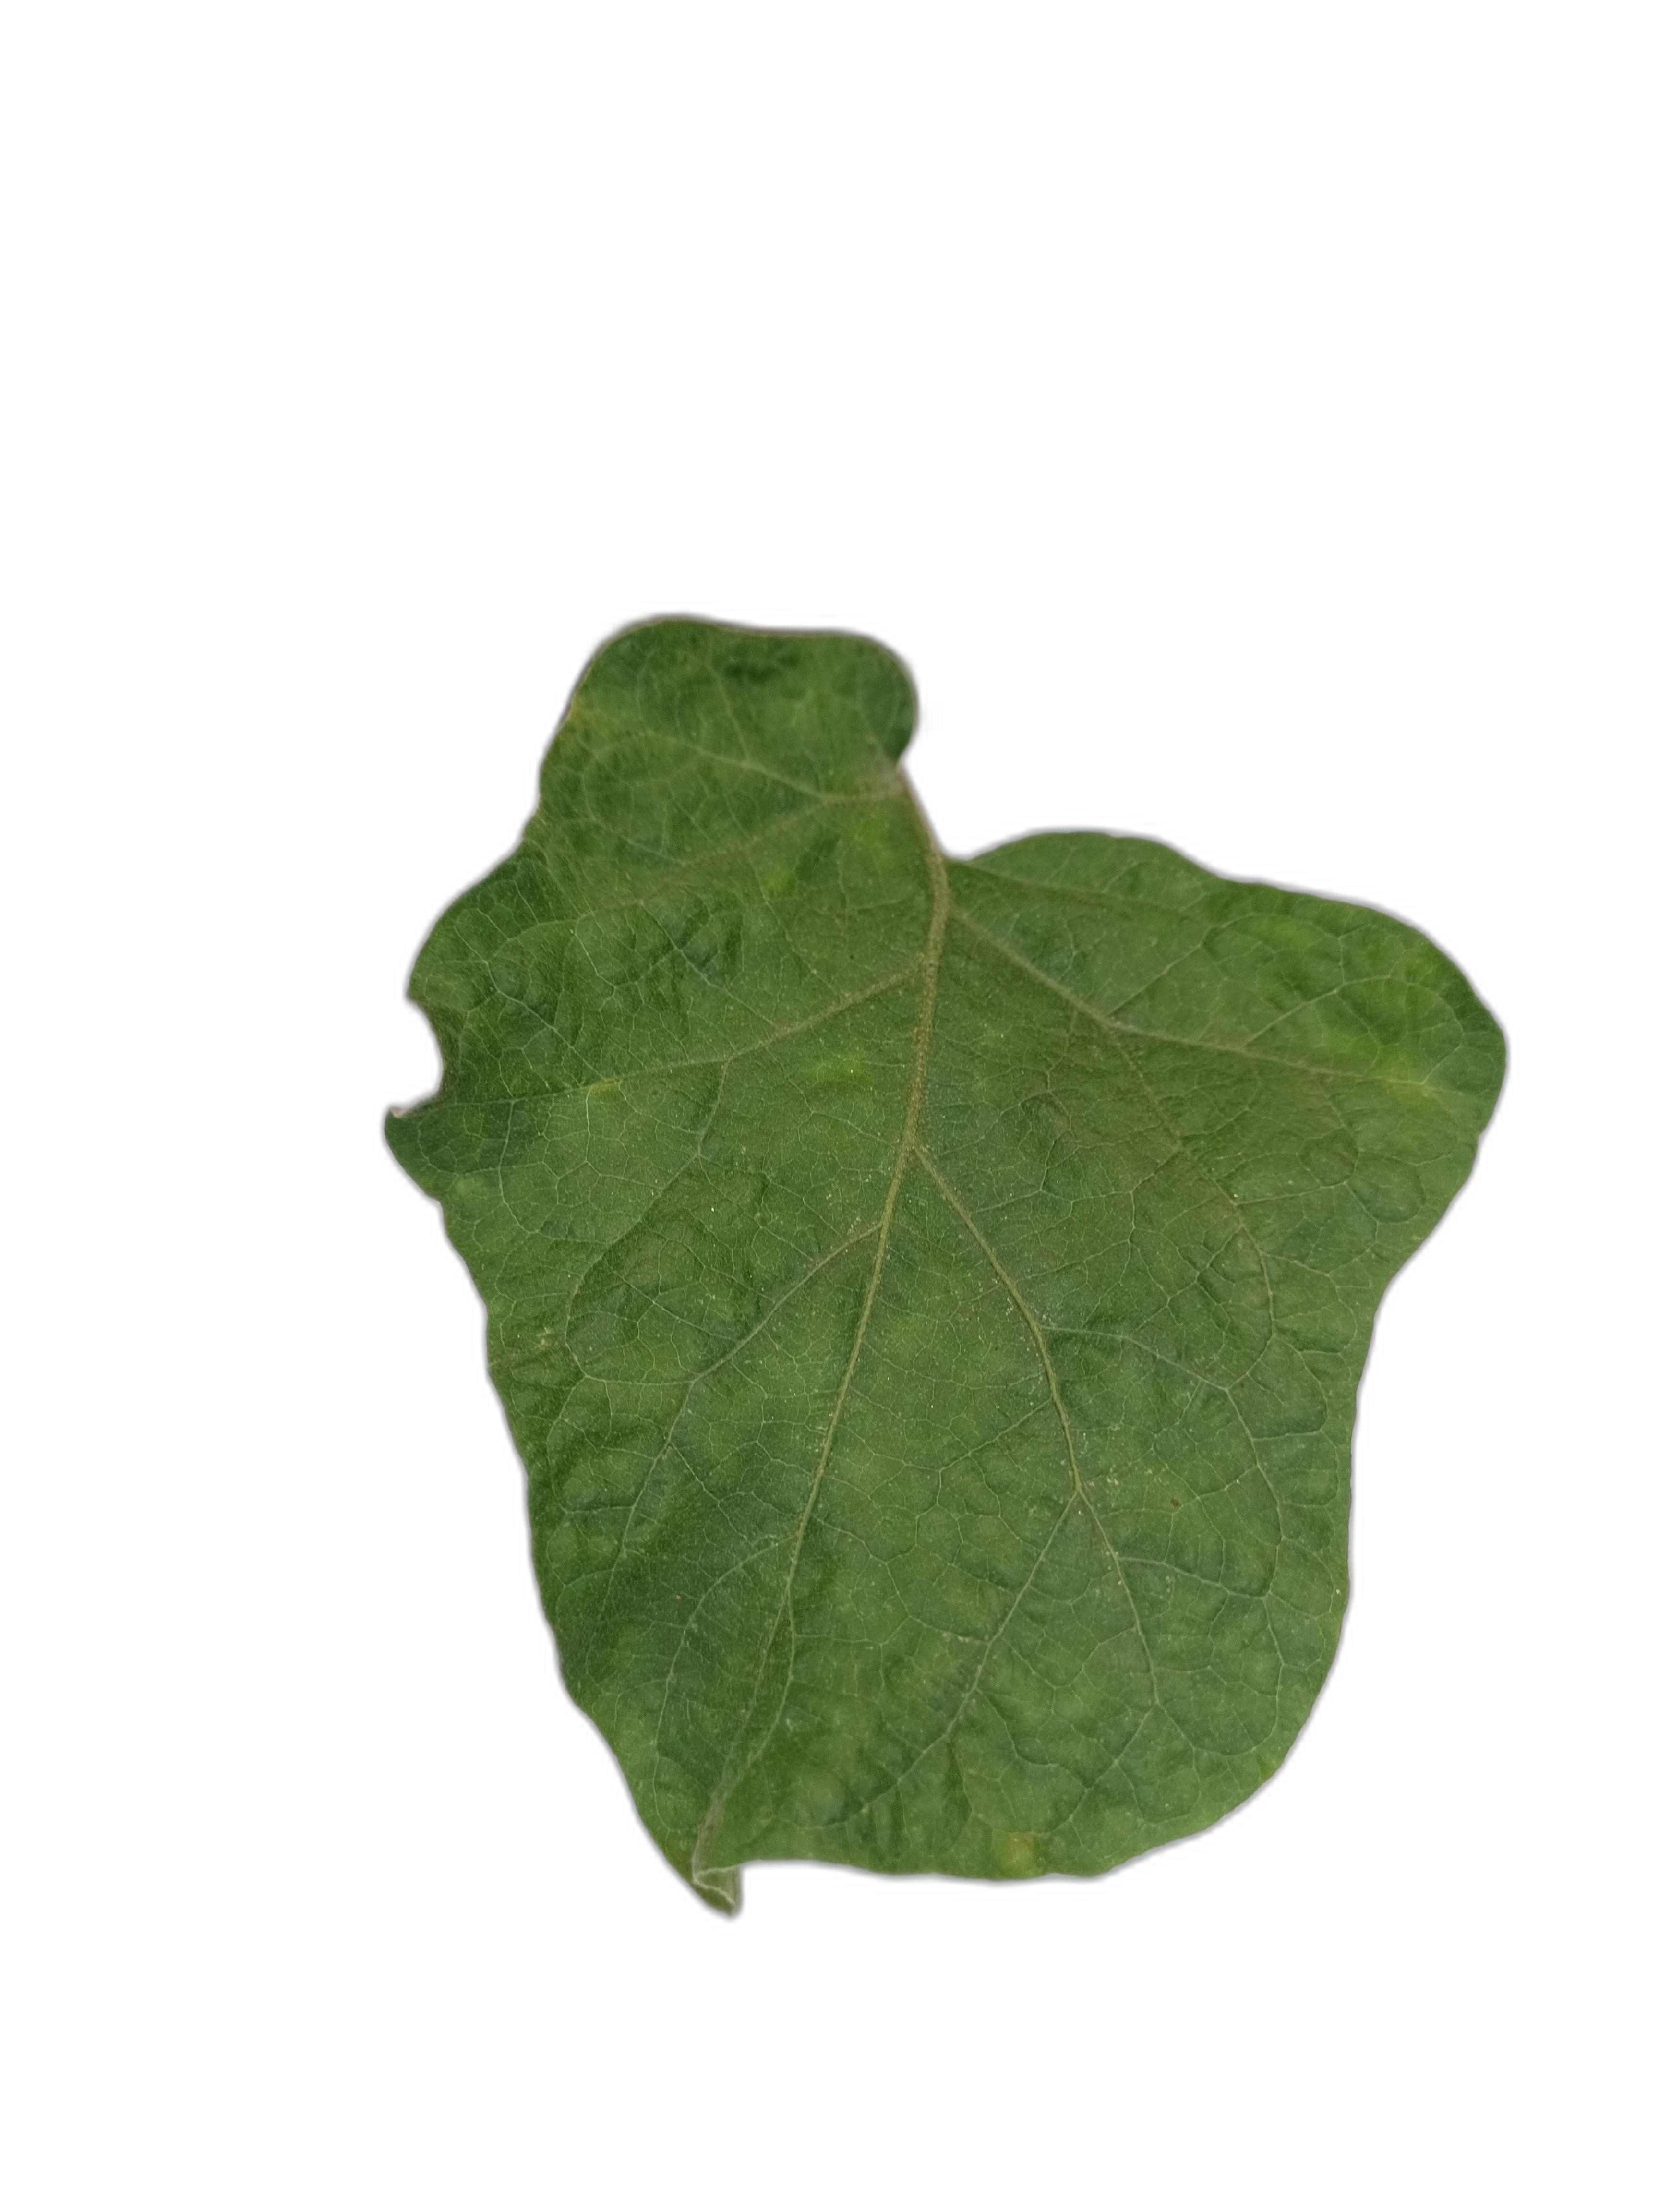
Label: Healthy Leaf